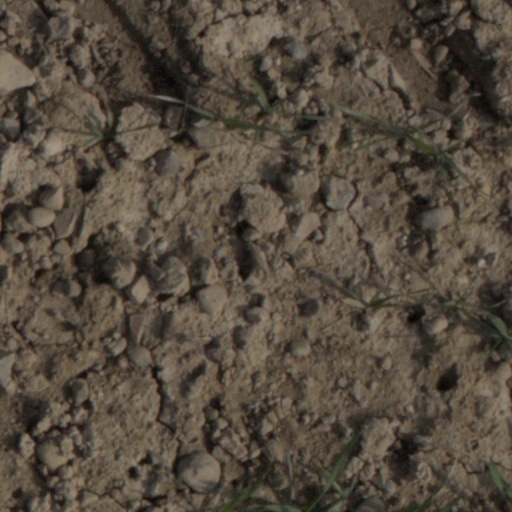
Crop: wheat